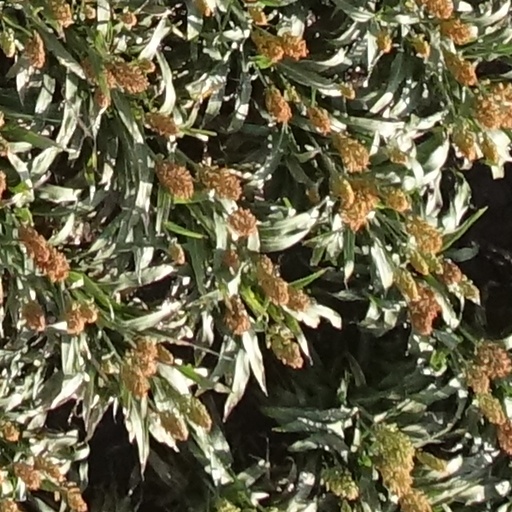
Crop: sorghum